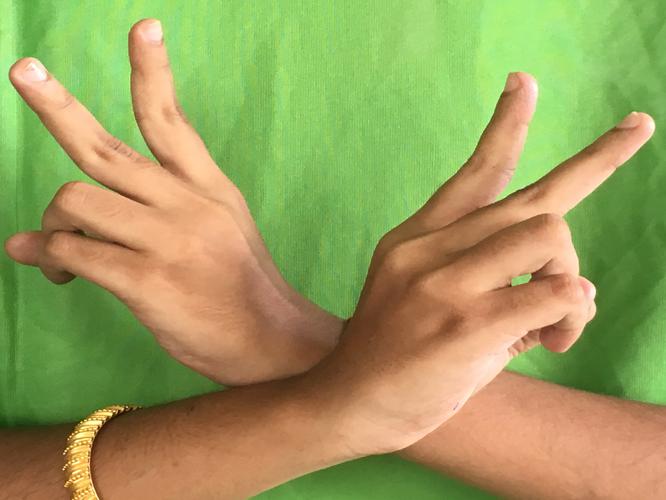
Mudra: Kartariswastika
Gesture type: double_hand